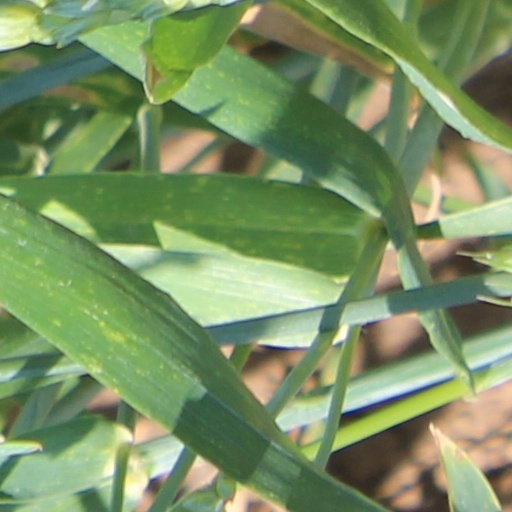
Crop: wheat